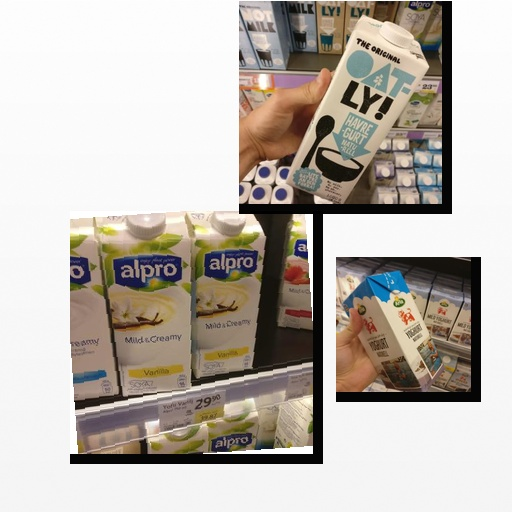
Food items: natural_yogurt, oat_yogurt, soyghurt